Mustafa El Haddaoui

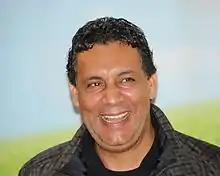
El Haddaoui in 2014

Mustafa El Haddaoui, also spelled Mustapha El-Hadaoui (born 28 July 1961) is a Moroccan former professional footballer who played as a midfielder.